Château d'Aubiry

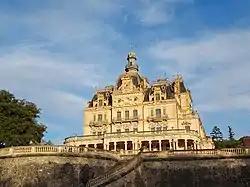
The Château d'Aubiry

The Château d'Aubiry is a château located in Céret (Pyrénées-Orientales), built between 1893 and 1904. Designed by the Danish architect Viggo Dorph-Petersen, the Château d'Aubiry was built for the son of French industrialist Pierre Bardou-Job. It was used as a filming location in 1960 for the movie L'eau a la bouche, has been protected as an official French historical monument since 2006.